T-64

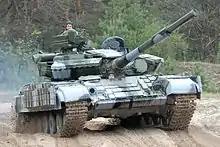
T-64BV

After the dissolution of the Soviet Union in 1991, the new Russian Ground Forces decided to standardise the tank fleet with the T-72 and the T-80, and the T-64s were gradually put in reserve storage or scrapped.